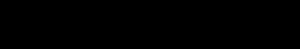
En mathématiques, l'ensemble de Cantor, est un sous-ensemble remarquable de la droite réelle construit par le mathématicien allemand Georg Cantor.